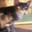
Label: cat